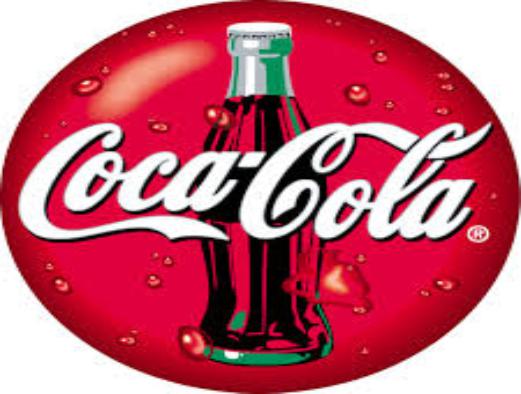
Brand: coca cola
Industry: Food